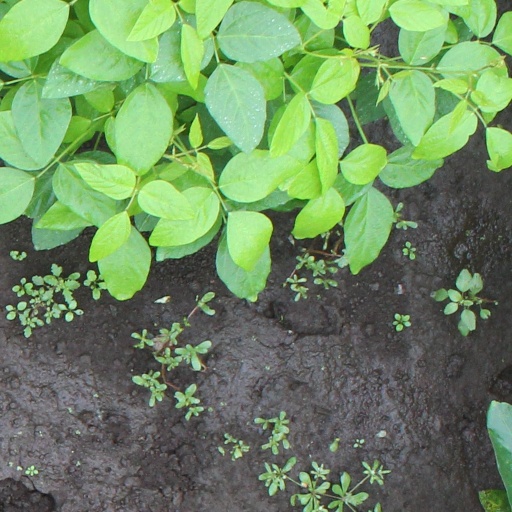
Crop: soybean